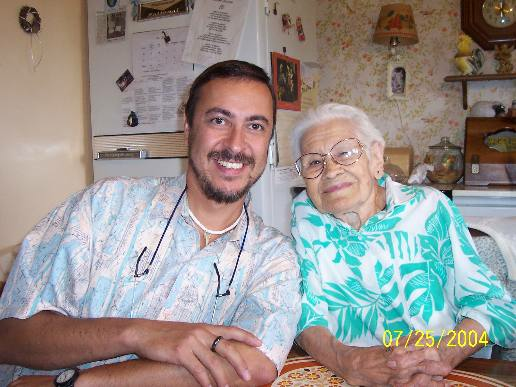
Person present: Yes